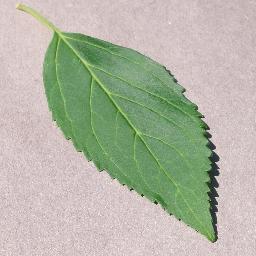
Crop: cherry
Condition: (including_sour)_healthy